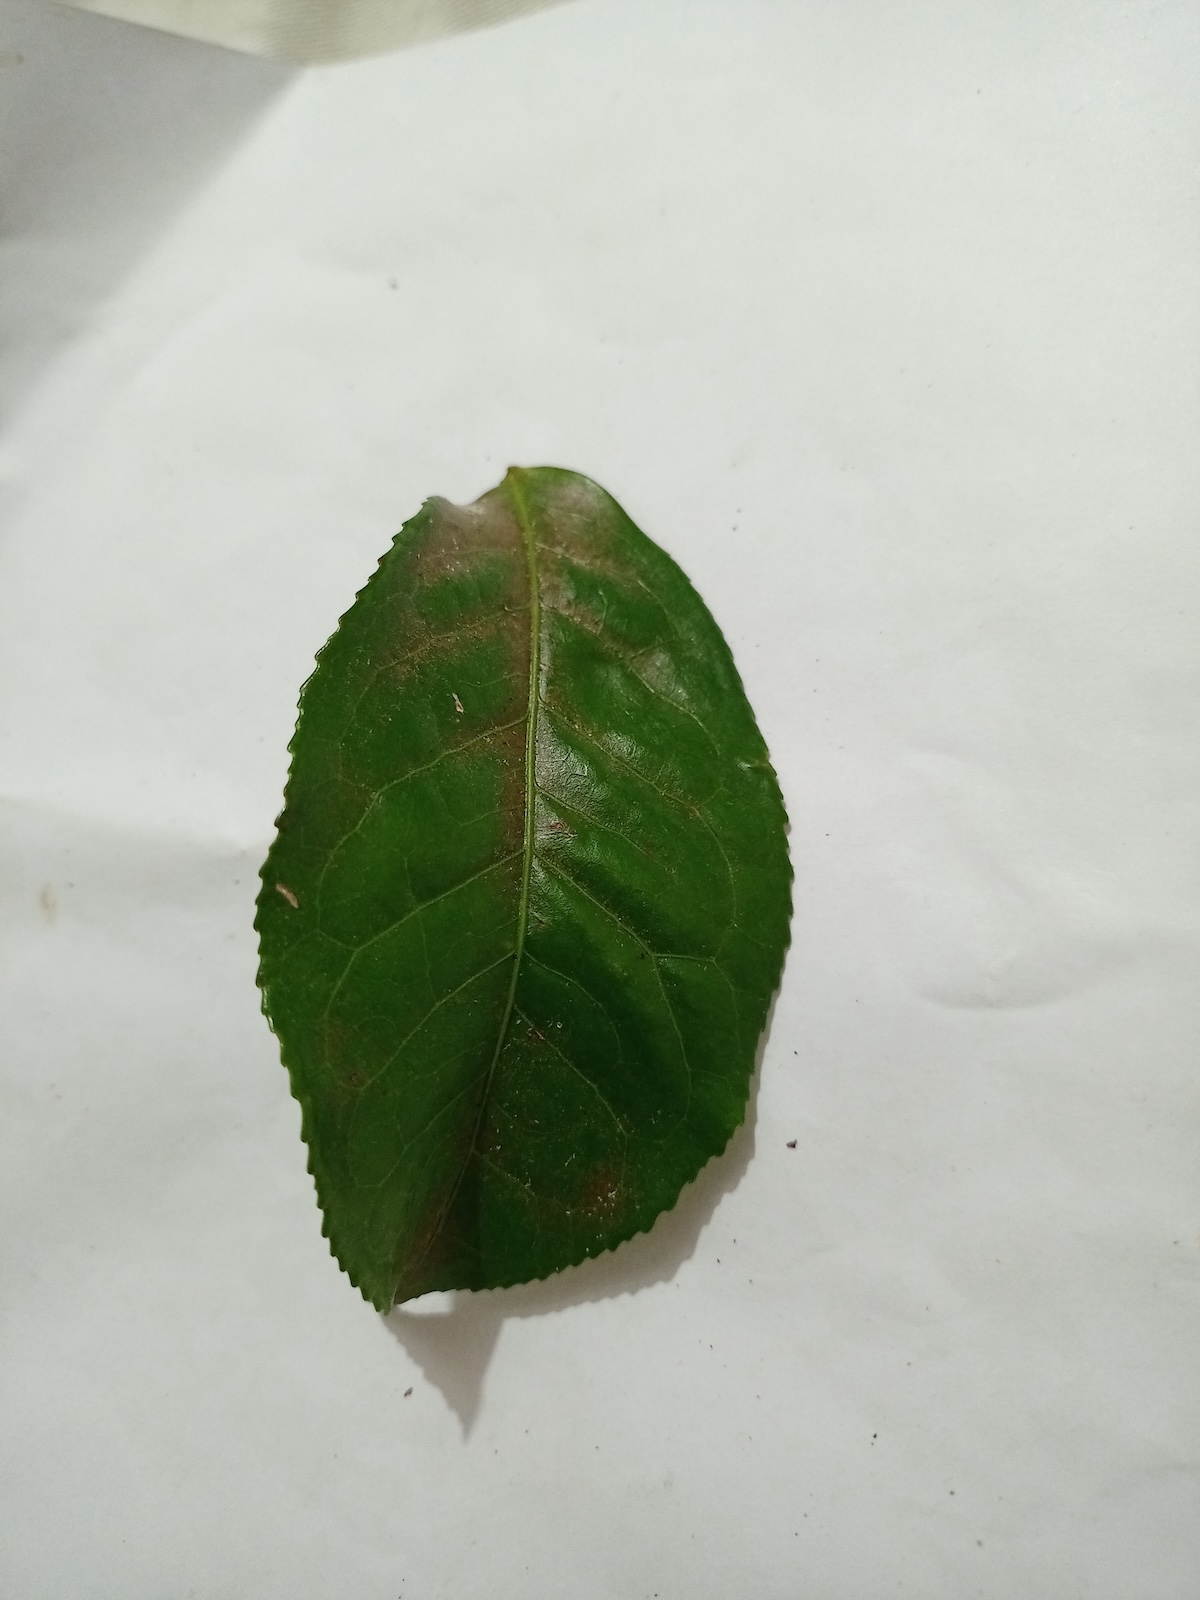
Label: Red spider